Marjut Rolig

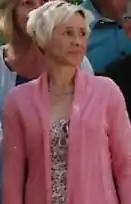
Rolig in 2016

Marjut Rolig (née Lukkarinen; born 4 February 1966) is a Finnish former cross-country skier who competed during the early 1990s. She won two medals at the 1992 Winter Olympics in Albertville with a gold in the 5 km and a silver in the 15 km.